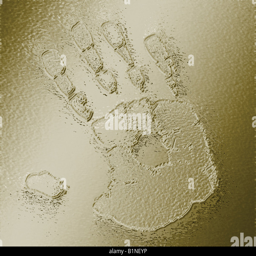
illustration of a hand print in wet cement